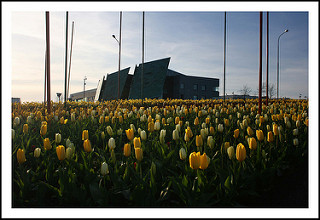
Flower: tulip